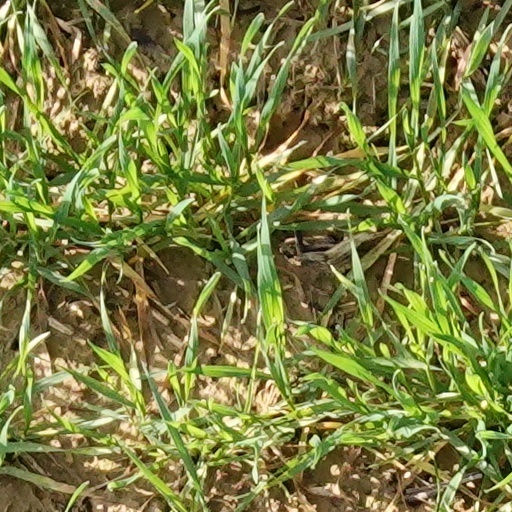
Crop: wheat